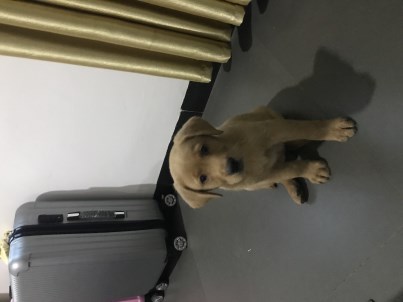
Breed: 3580-n000122-Labrador_retriever